Jeff Cobb

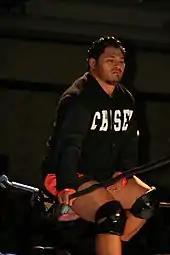
Cobb in 2017

On May 20, 2016, Cobb made his debut for Pro Wrestling Guerrilla (PWG), losing to Chris Hero. On September 2, Cobb entered the 2016 Battle of Los Angeles, from which he was eliminated in the first round by Ricochet.